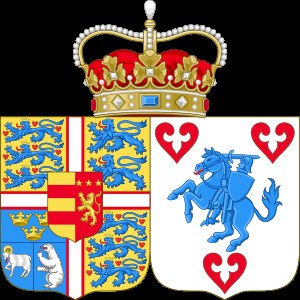
Prinsesse Marie / Titel, prædikater og æresbevisninger
Prinsesse Maries våbenskjold.
Hendes Kongelige Højhed Prinsesse Marie er prins Joachims hustru og medlem af det danske kongehus. De blev gift i 2008.